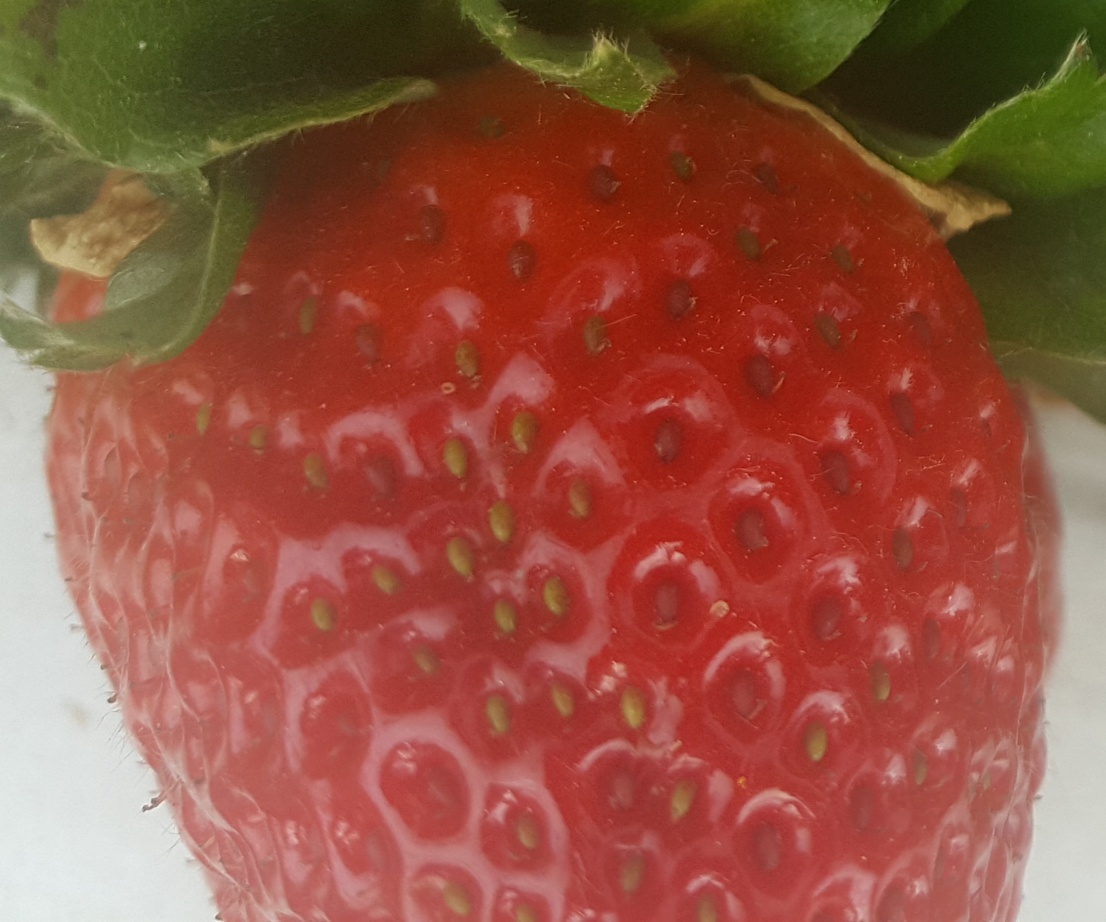
Label: Strawberry